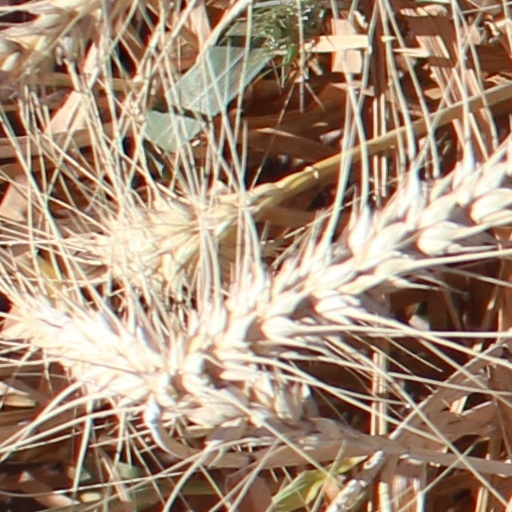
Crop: wheat